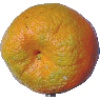
Label: Mandarine 1